France and the American Civil War

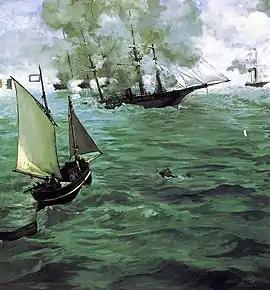
"The Battle of the "Kearsarge" and the "Alabama, by Édouard Manet, depicting the Union victory at the Battle of Cherbourg (1864)

The Second French Empire remained officially neutral throughout the American Civil War and never recognized the Confederate States of America. The United States warned that recognition would mean war. France was reluctant to act without British collaboration, and the British government rejected intervention.